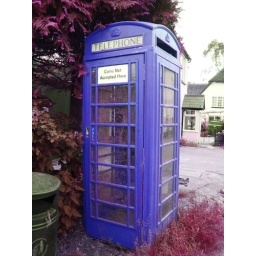
... or you can have the same box in blue ... just fooling around with a prog. called infanview!